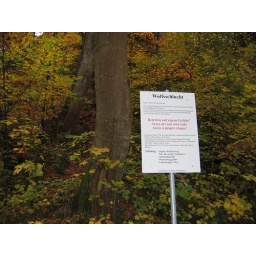
Castel road - sign to warn about wolves in the area